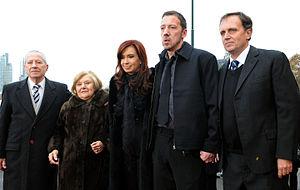
James Peck est un artiste et écrivain argentin né dans les îles Malouines en 1968.